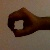
The image shows a hand gesture representing the number 0 in Indian Sign Language.